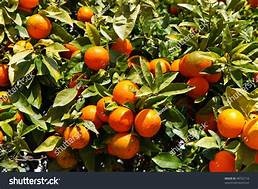
Label: mandarine